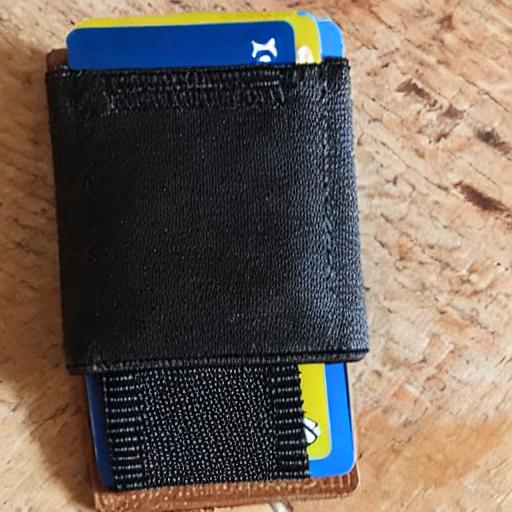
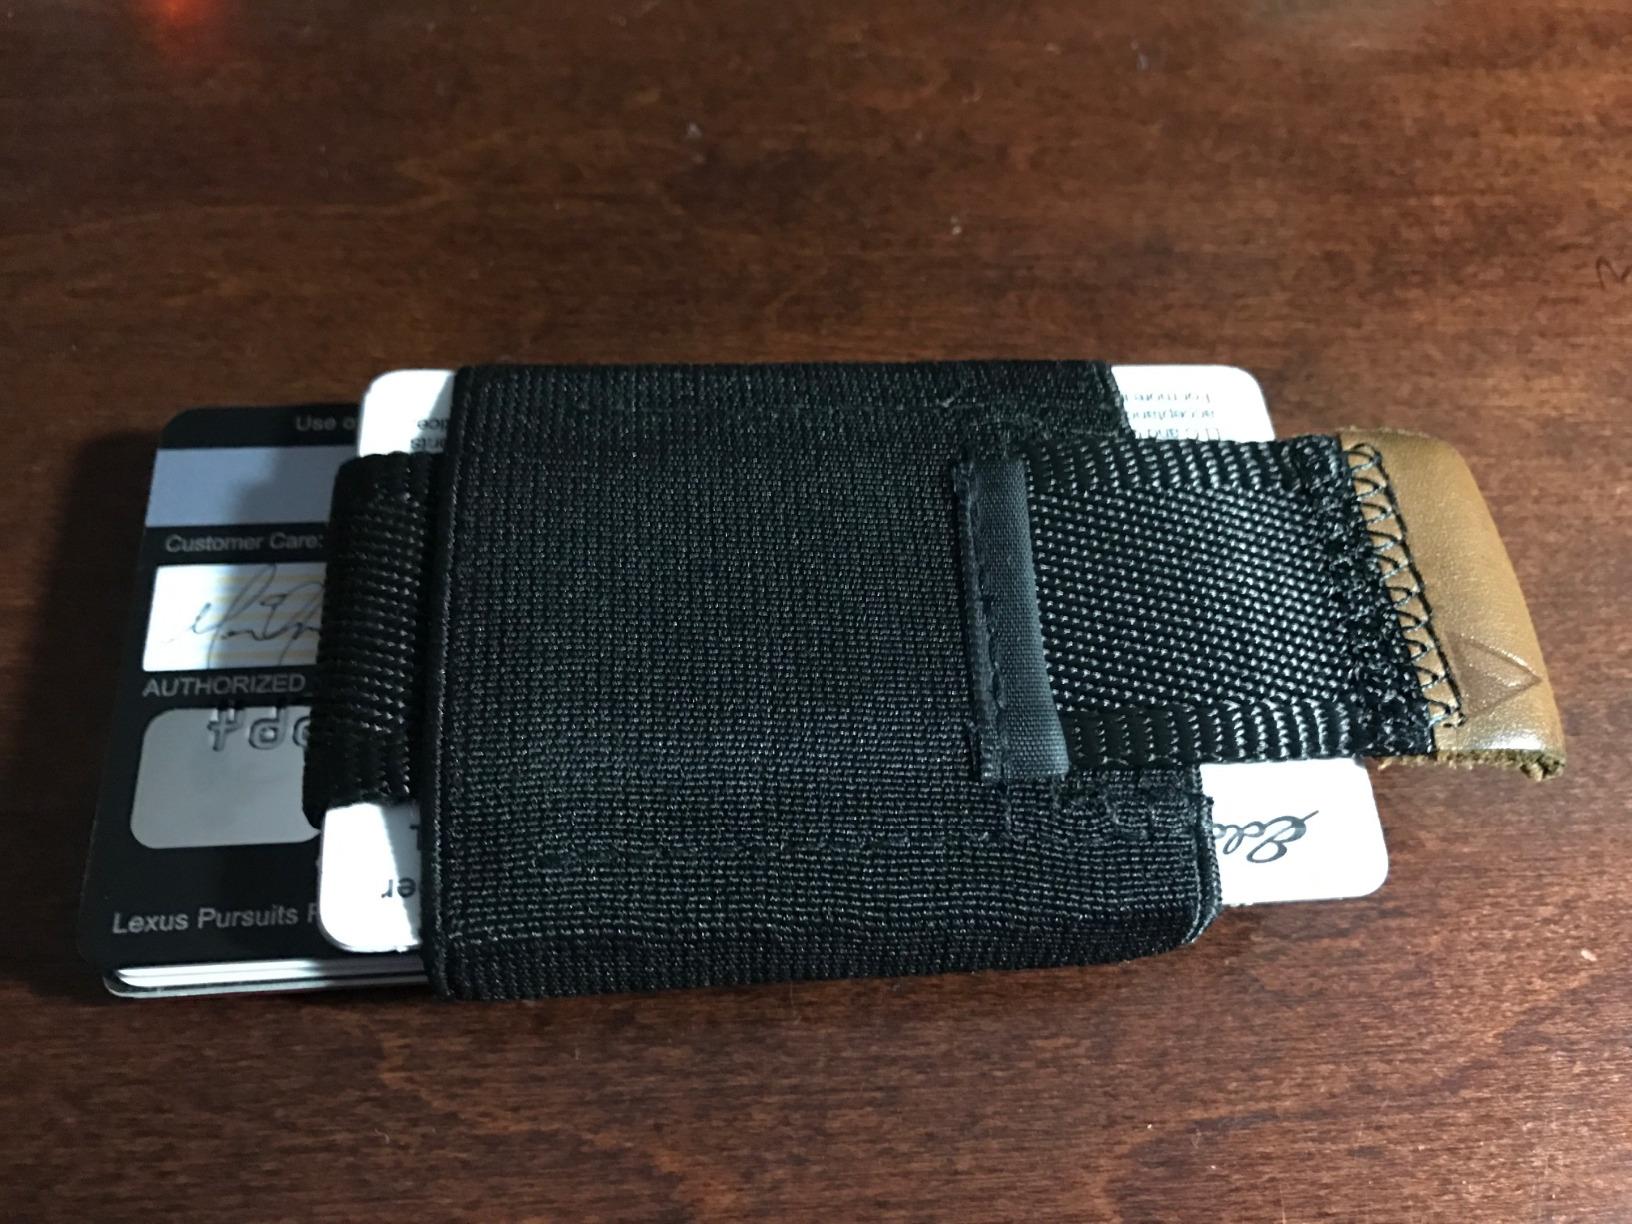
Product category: accessories_wallet
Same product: no